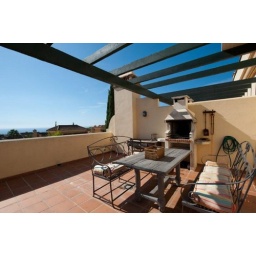
Large 4 bedroom house in Nagueles overlooking Marbella with sea views